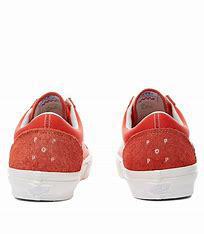
Brand: Vans
Model: Style 36 Skate